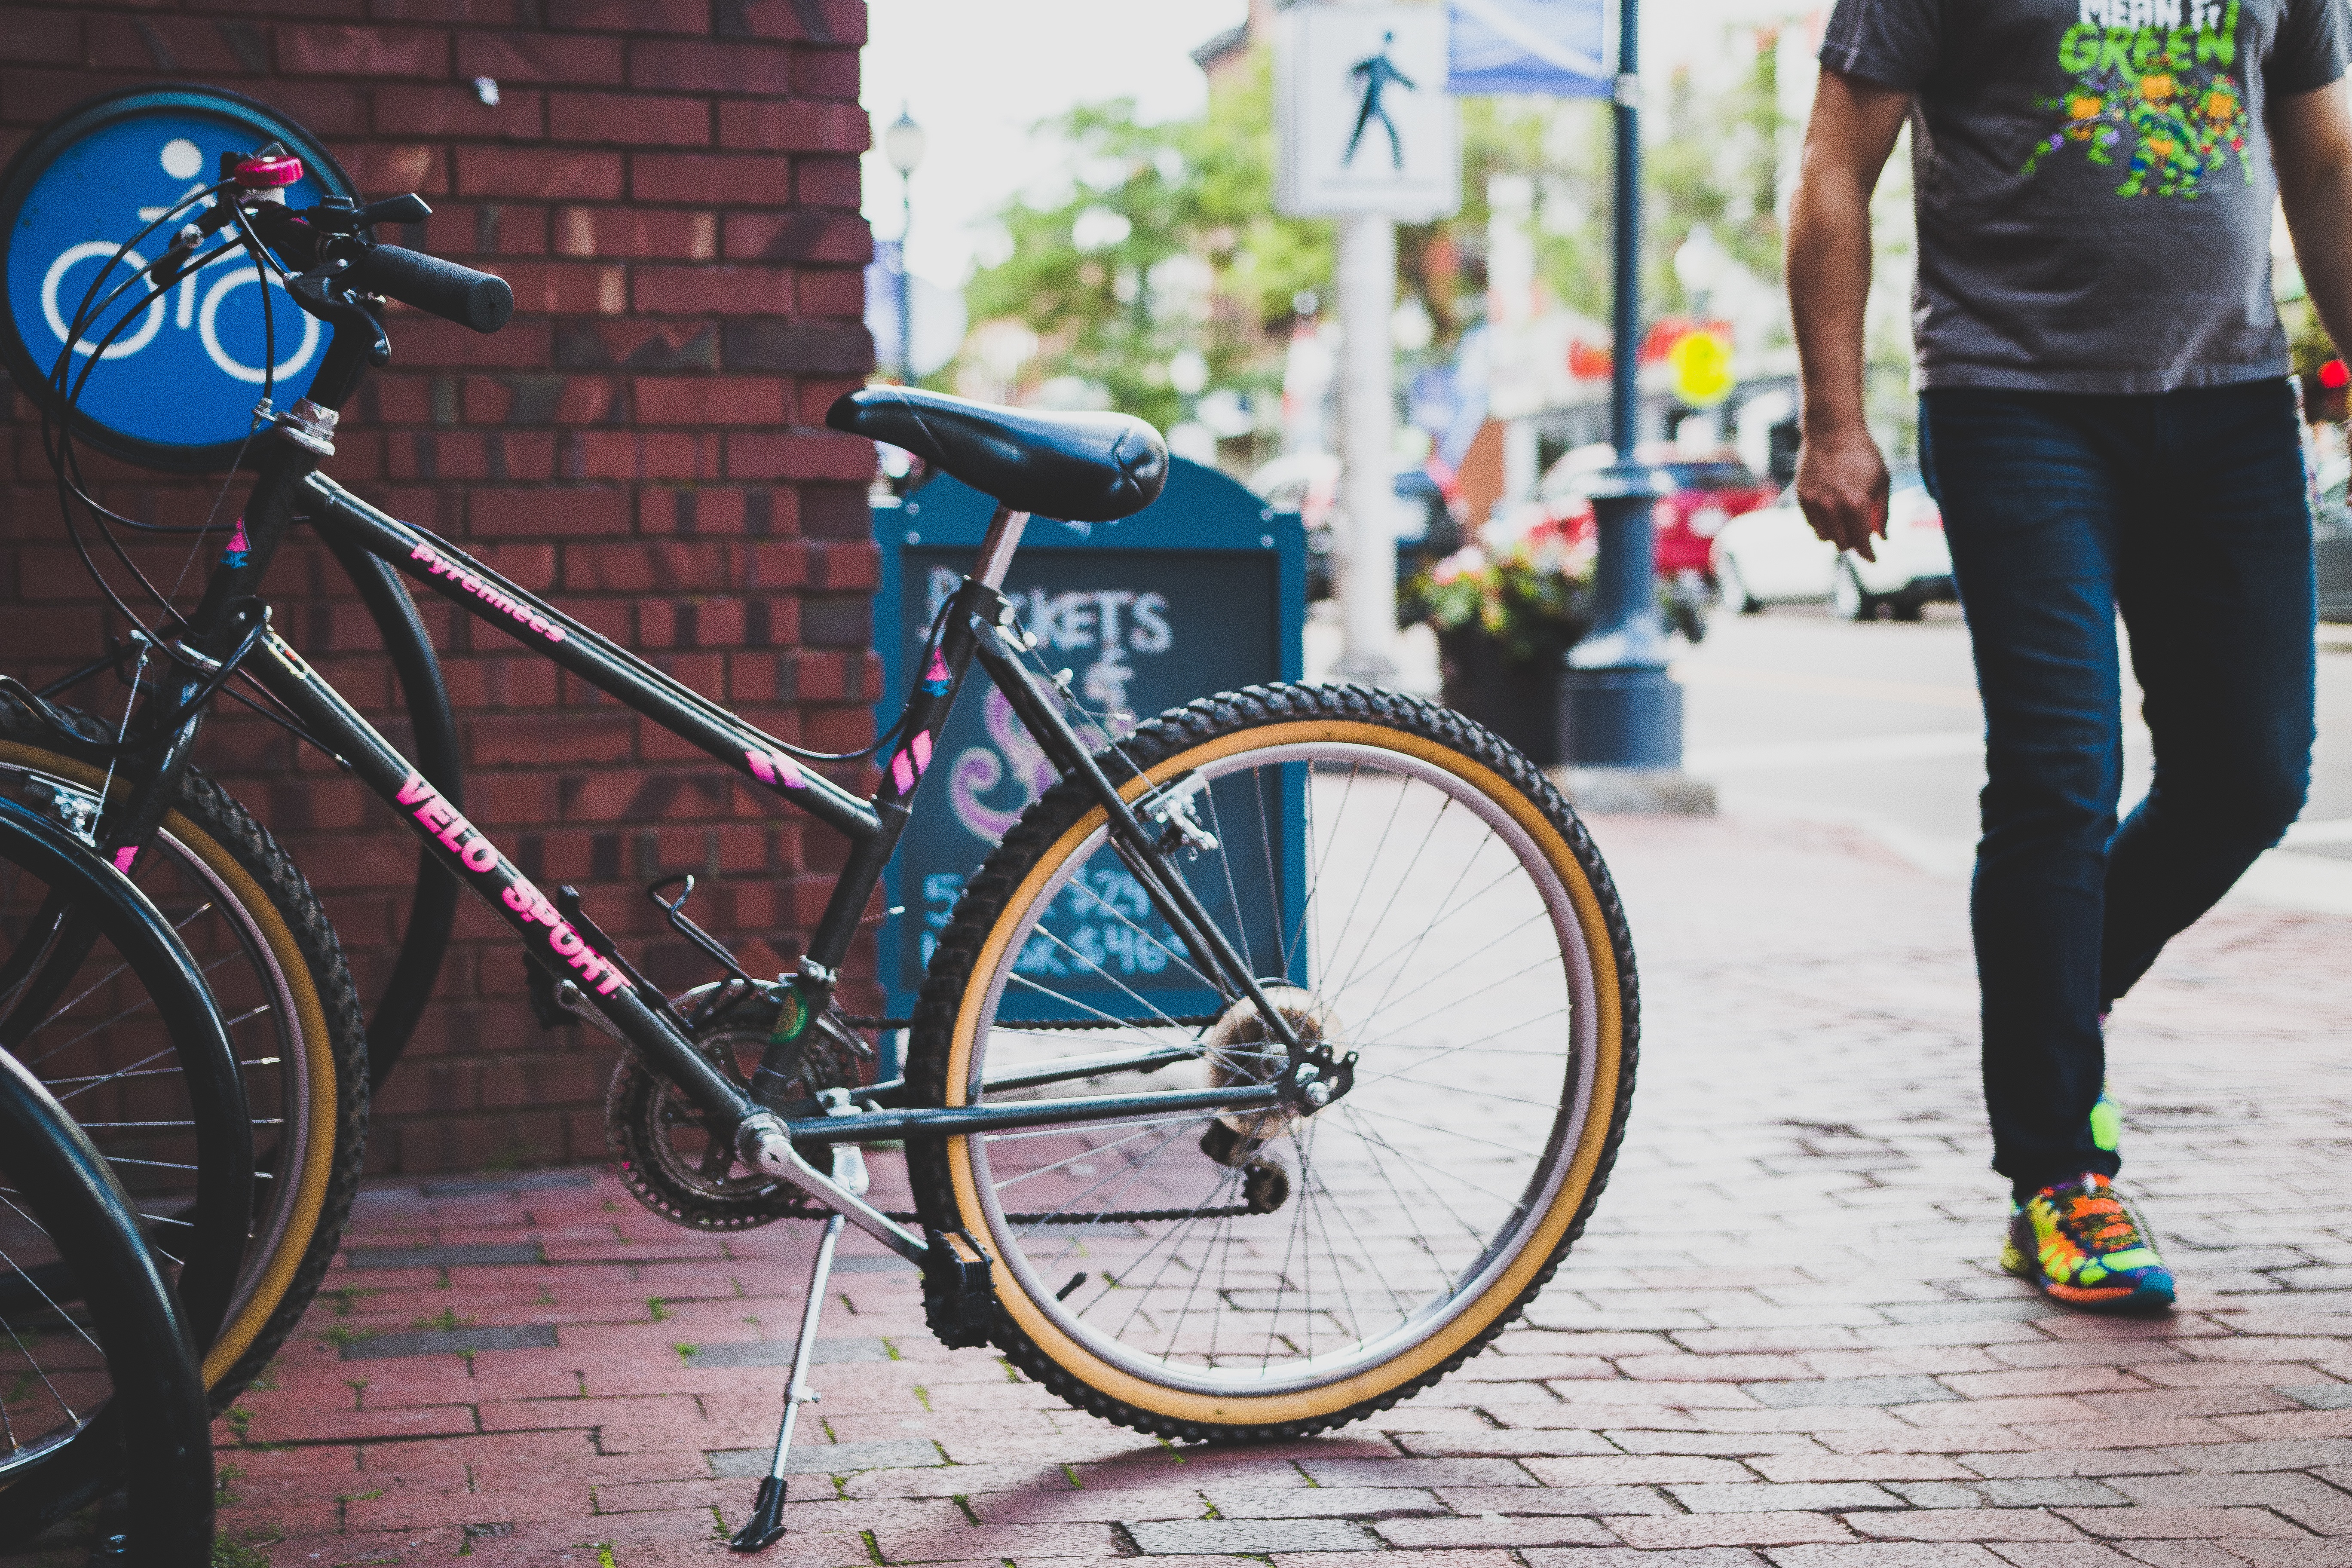
man, street, wheel, bicycle, bike, vehicle, sports equipment, mountain bike, cycling, race, sports, road cycling, cycle sport, bicycle racing, road bicycle, endurance sports, racing bicycle, road bicycle racing, duathlon